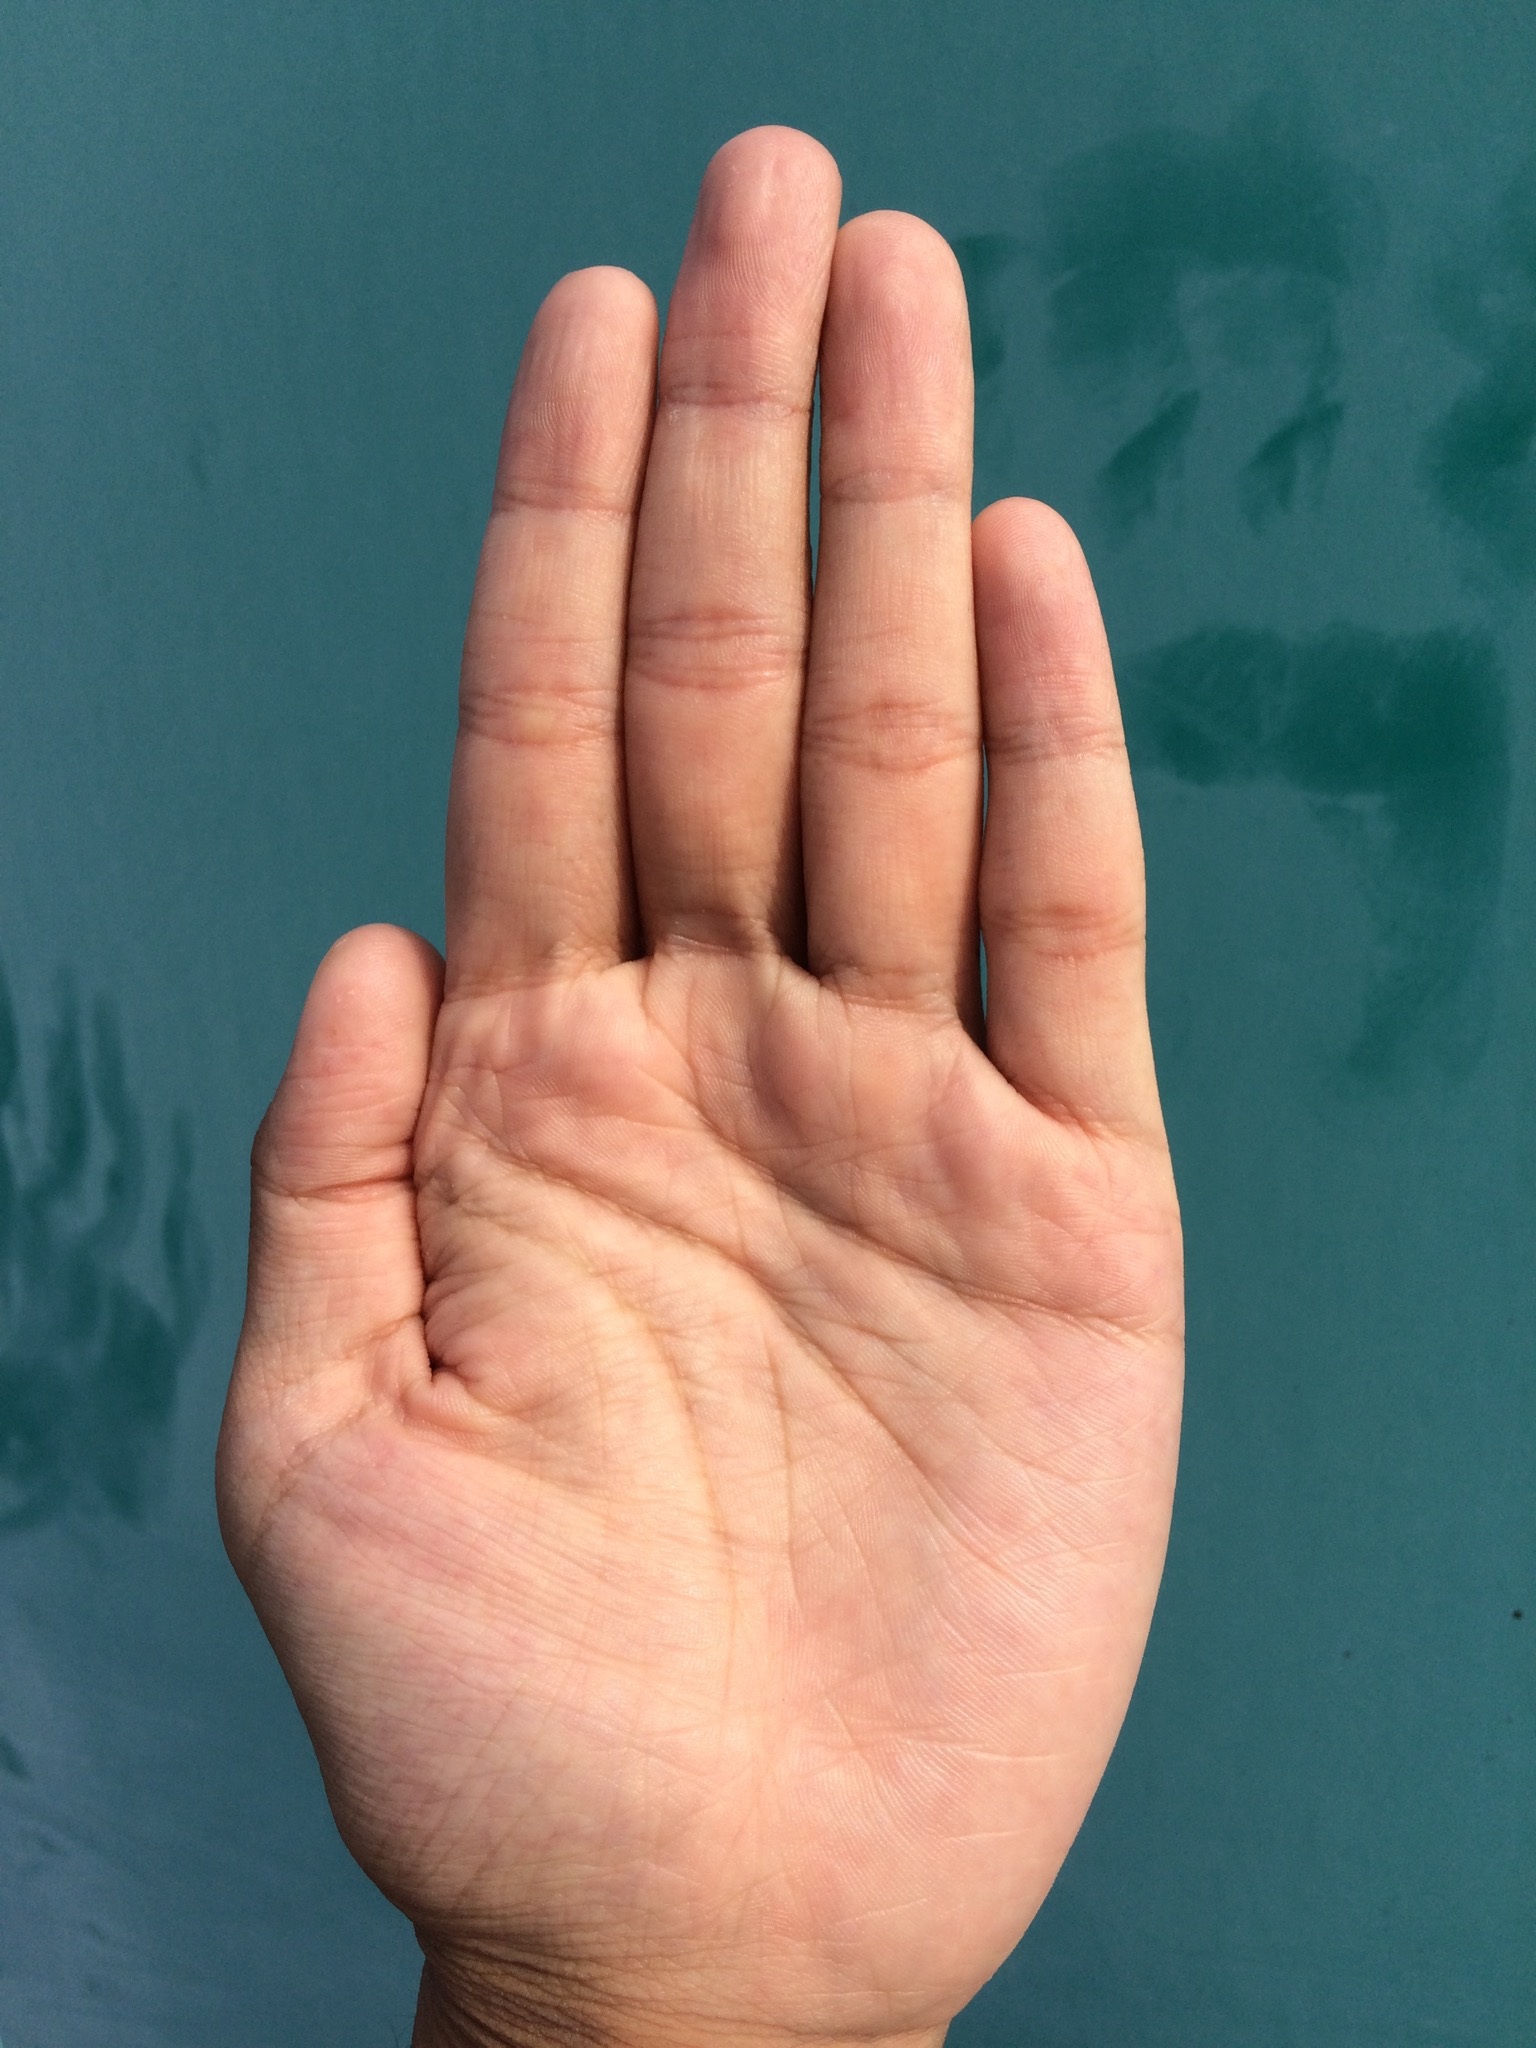
hand, screen, man, people, woman, pot, male, young, finger, reflection, palm, buddhism, religion, care, blue, medicine, arm, nail, marriage, health, life, heal, energy, write, close up, drying, power, society, happy, women, japanese, single, loneliness, wrist, bright, parts, mirror, message, skin, beauty, salon, hospital, comfort, clinic, images, body, massage, compact, strong, absent, list, lucky, fingerprint, fortune, fatigue, efficiency, equality, while, thumb, billboard, sick, gender, destiny, surgery, joint, tease, memo, green background, healing, unlucky, synthesis, good luck, get, blood vessel, fortune telling, hand care, moisture retention, flesh color, rough hand, with your bare hands, praise, medical care, temomi, horoscope, reincarnation, previous life, tsuyoun, este, lifeline, marriage lines, good luck with money, ideal, a healthy, representation, palm reading, bleaching, sociology, discrimination, right hand, sign language, sense